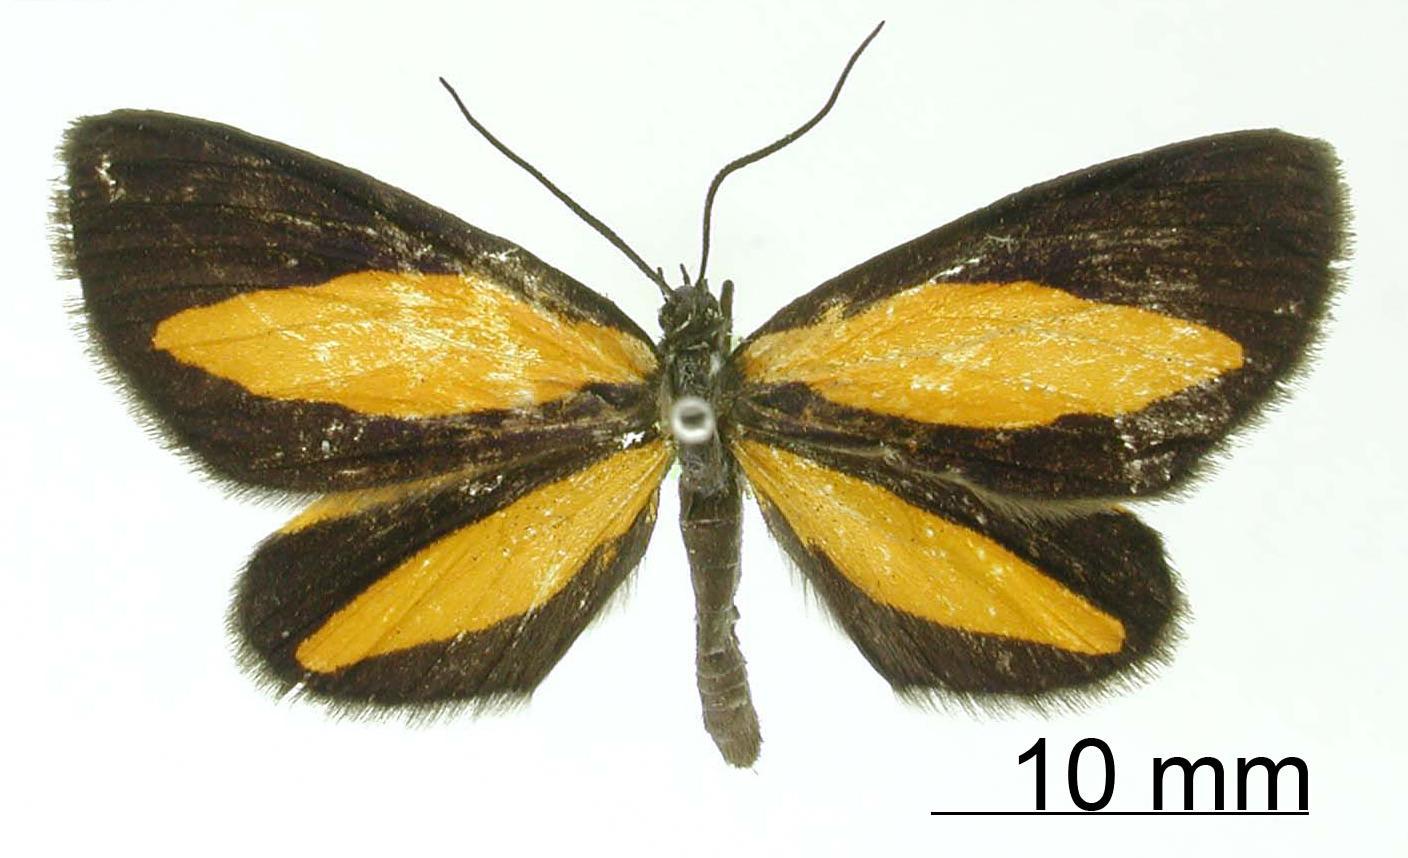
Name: Anemplocia scalpellata
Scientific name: Anemplocia scalpellata Dognin, 1910
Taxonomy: Animalia, Arthropoda, Insecta, Lepidoptera, Geometridae, Ennominae
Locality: Alto de las Cruces, Colombia, Colombia